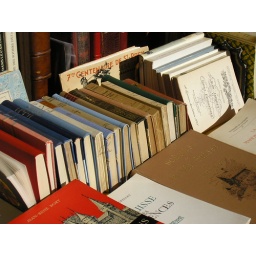
old books displayed for sale at a summer brocante (antique/flea-market) along the lake in Nyon